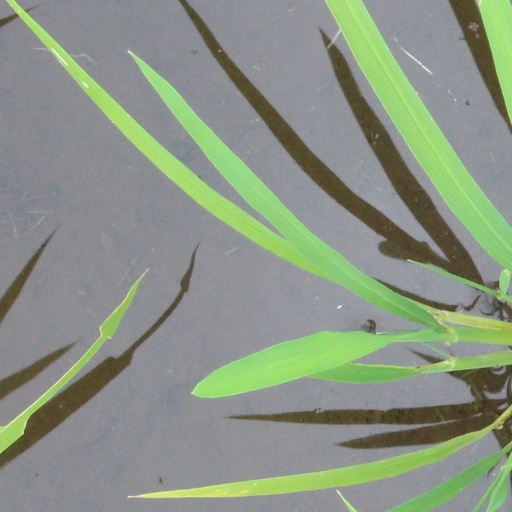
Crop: rice